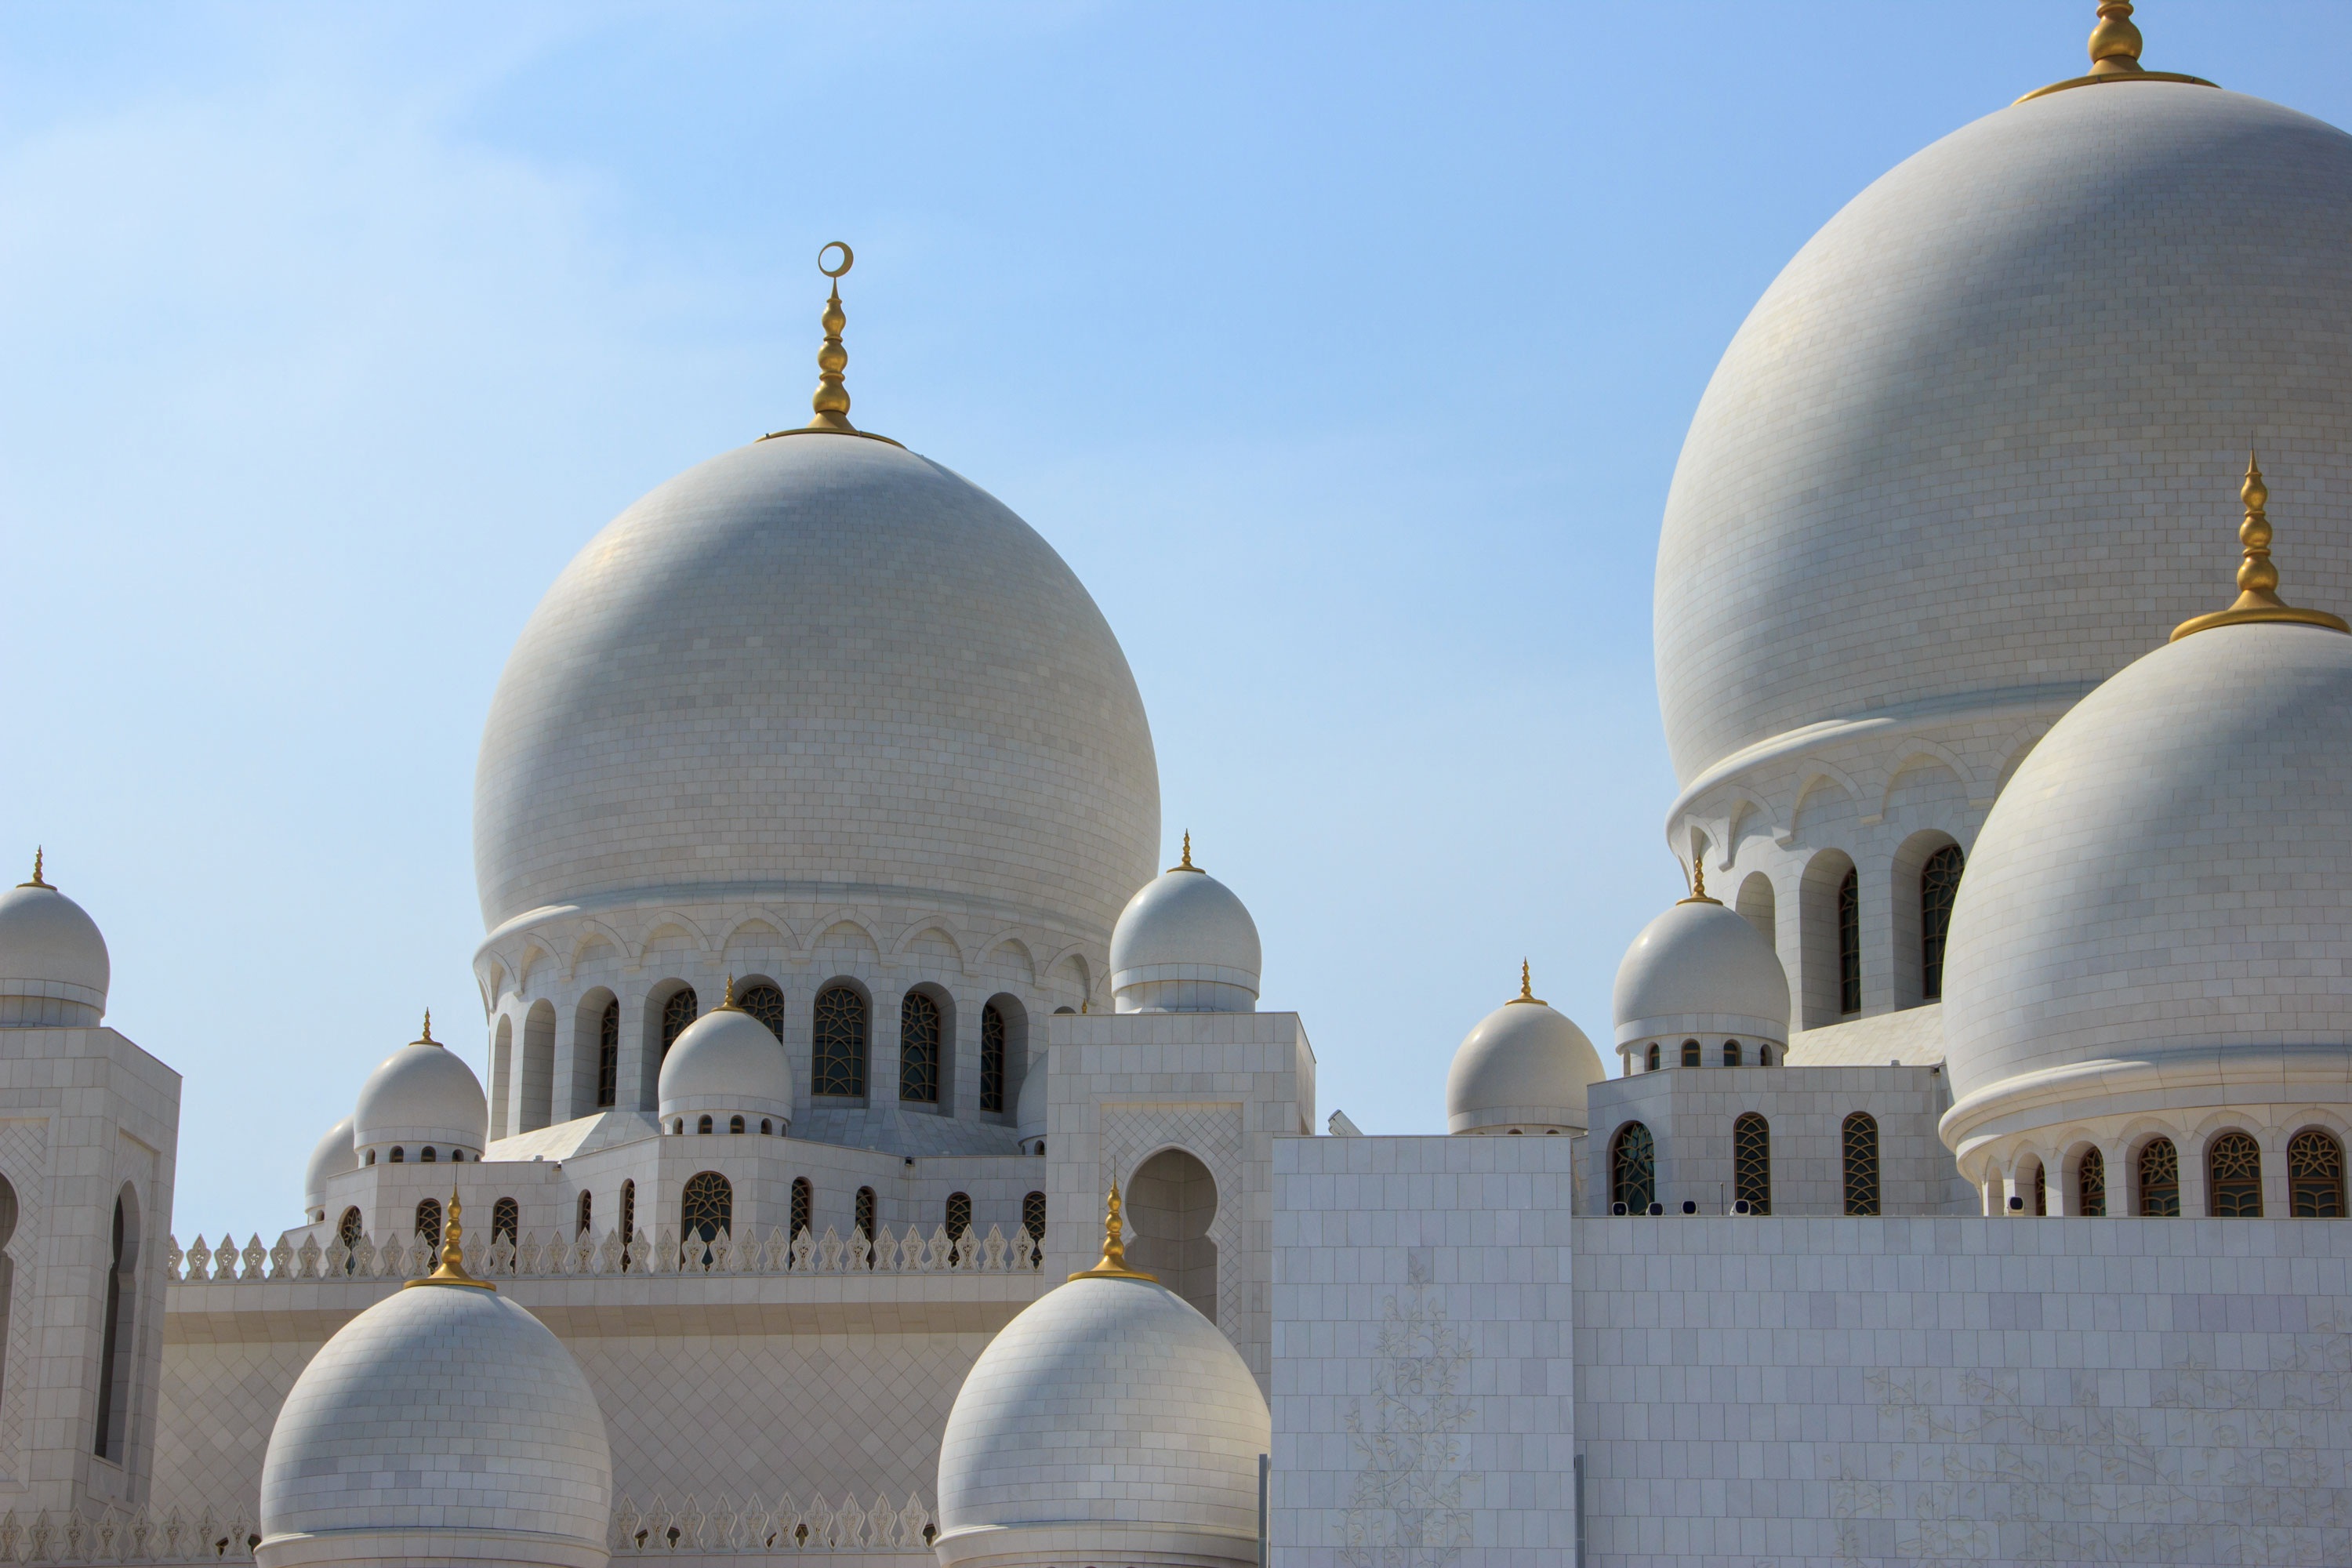
building, place of worship, religious, temple, mosque, uae, dome, arabic, abu, arabian, dhabi, abu dhabi, byzantine architecture, sheihk zayed mosque